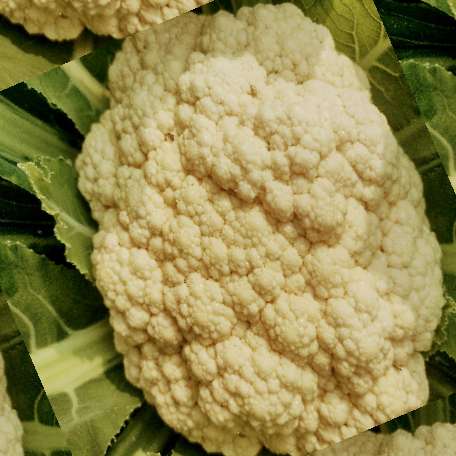
Label: Disease Free